Dosut

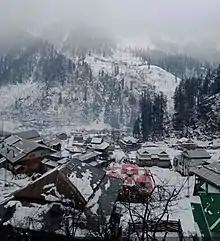
Beautiful Winter

The languages spoken here are Kashmiri and Hindko. Urdu is used as secondary language (lingua franca).